Stupid, Stupid Rat Tails

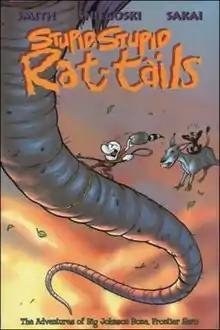
Cover of trade paperback

Tall Tales: The Adventures of Big Johnson Bone, Frontier Hero is a prequel to the Eisner Award-winning comic book "Bone" by Jeff Smith. It was initially published in 1998 as a three- issue mini-series before being collected in a trade paperback in 2000.